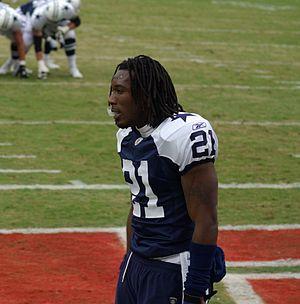
Mike Patrick Jenkins est un joueur américain de football américain, jouant au poste de cornerback.